Recherche Archipelago

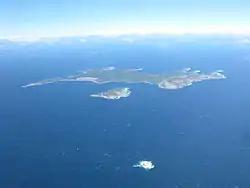
Middle Island, Recherche Archipelago 2011

The archipelago includes 105 features classed as islands, and more than 1500 islets. The islands of the archipelago have a combined area of .